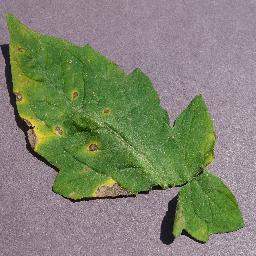
Label: Tomato___Septoria_leaf_spot